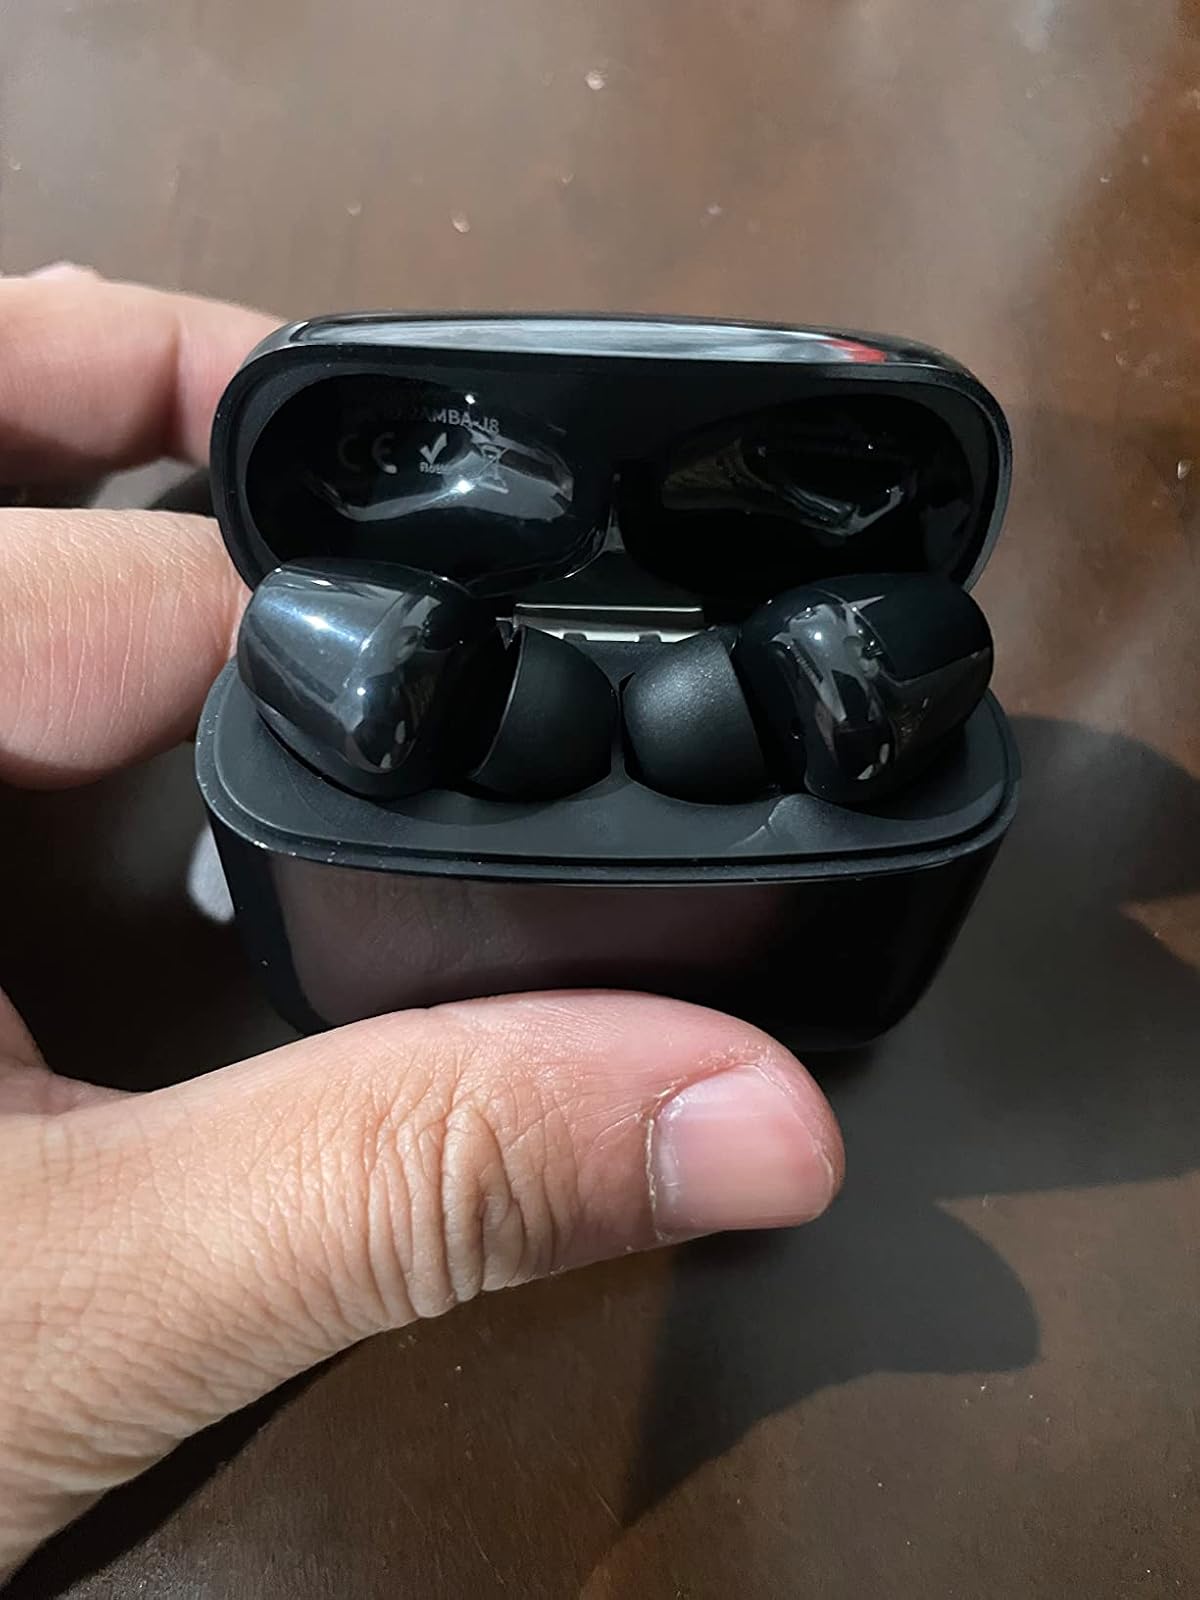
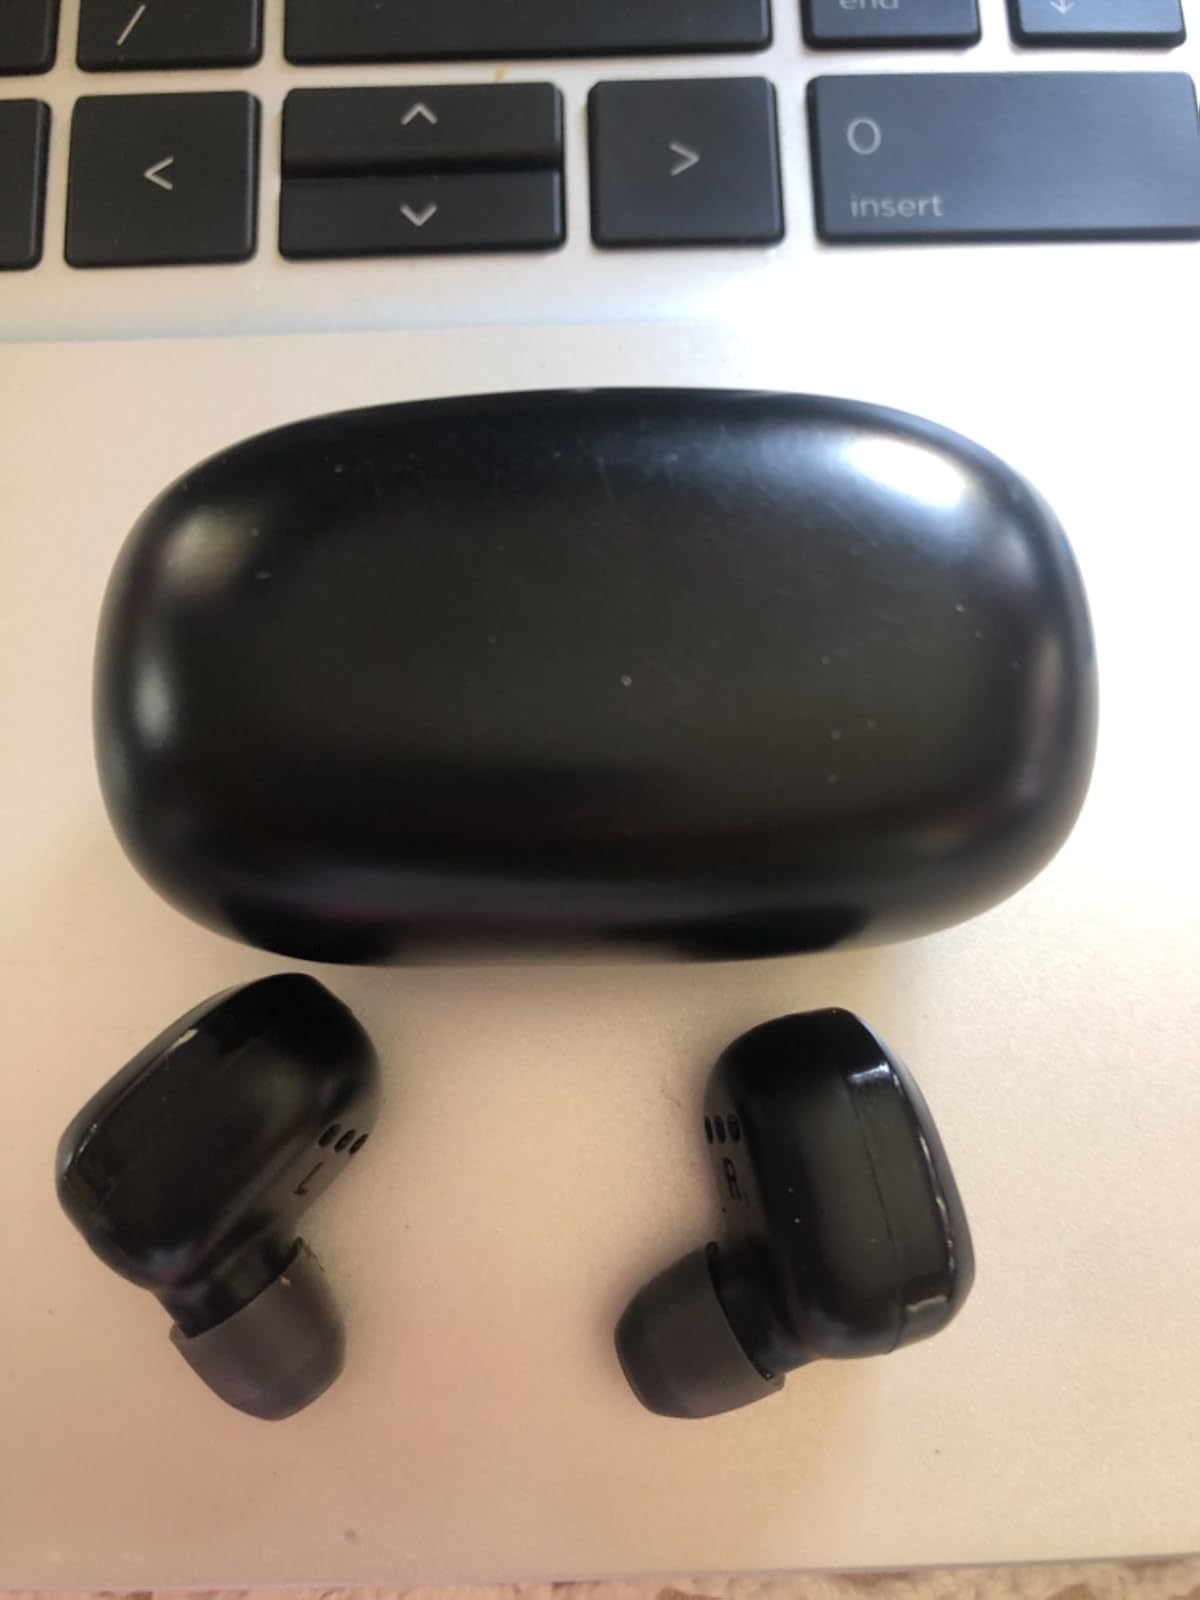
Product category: earbuds
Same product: no